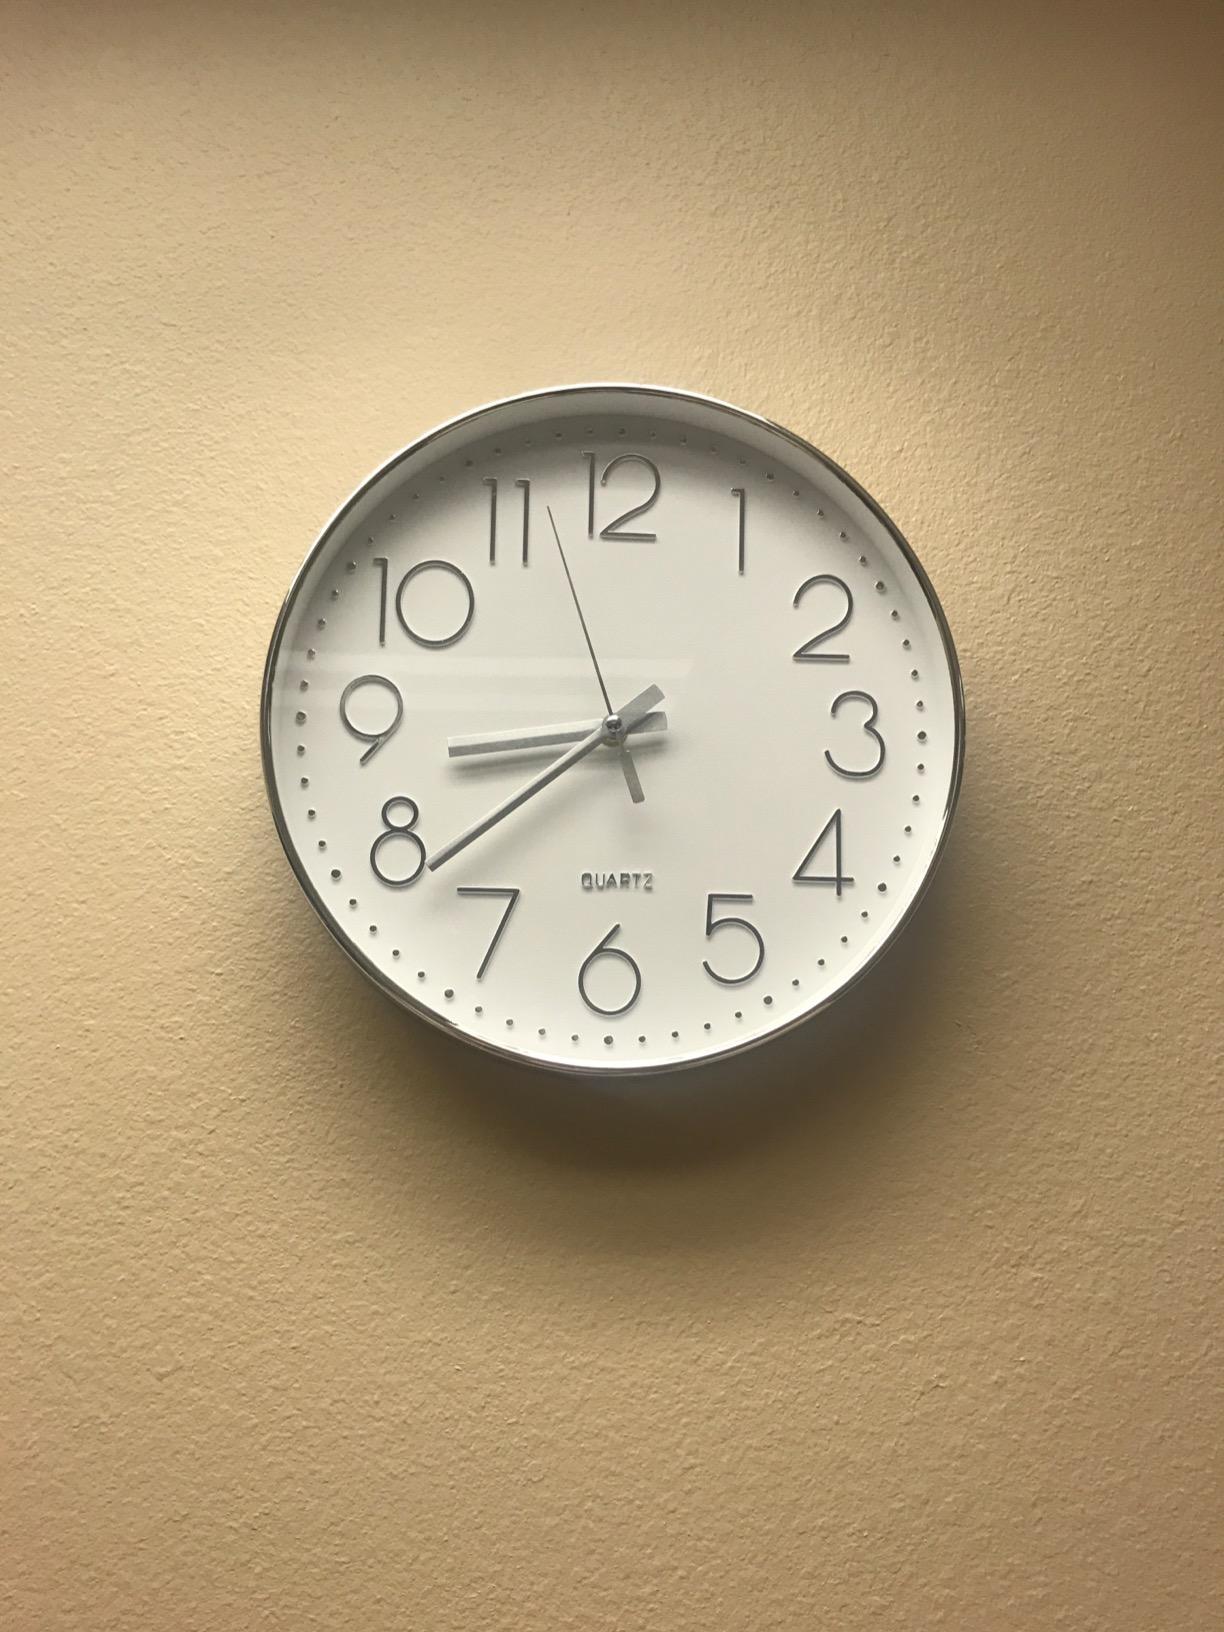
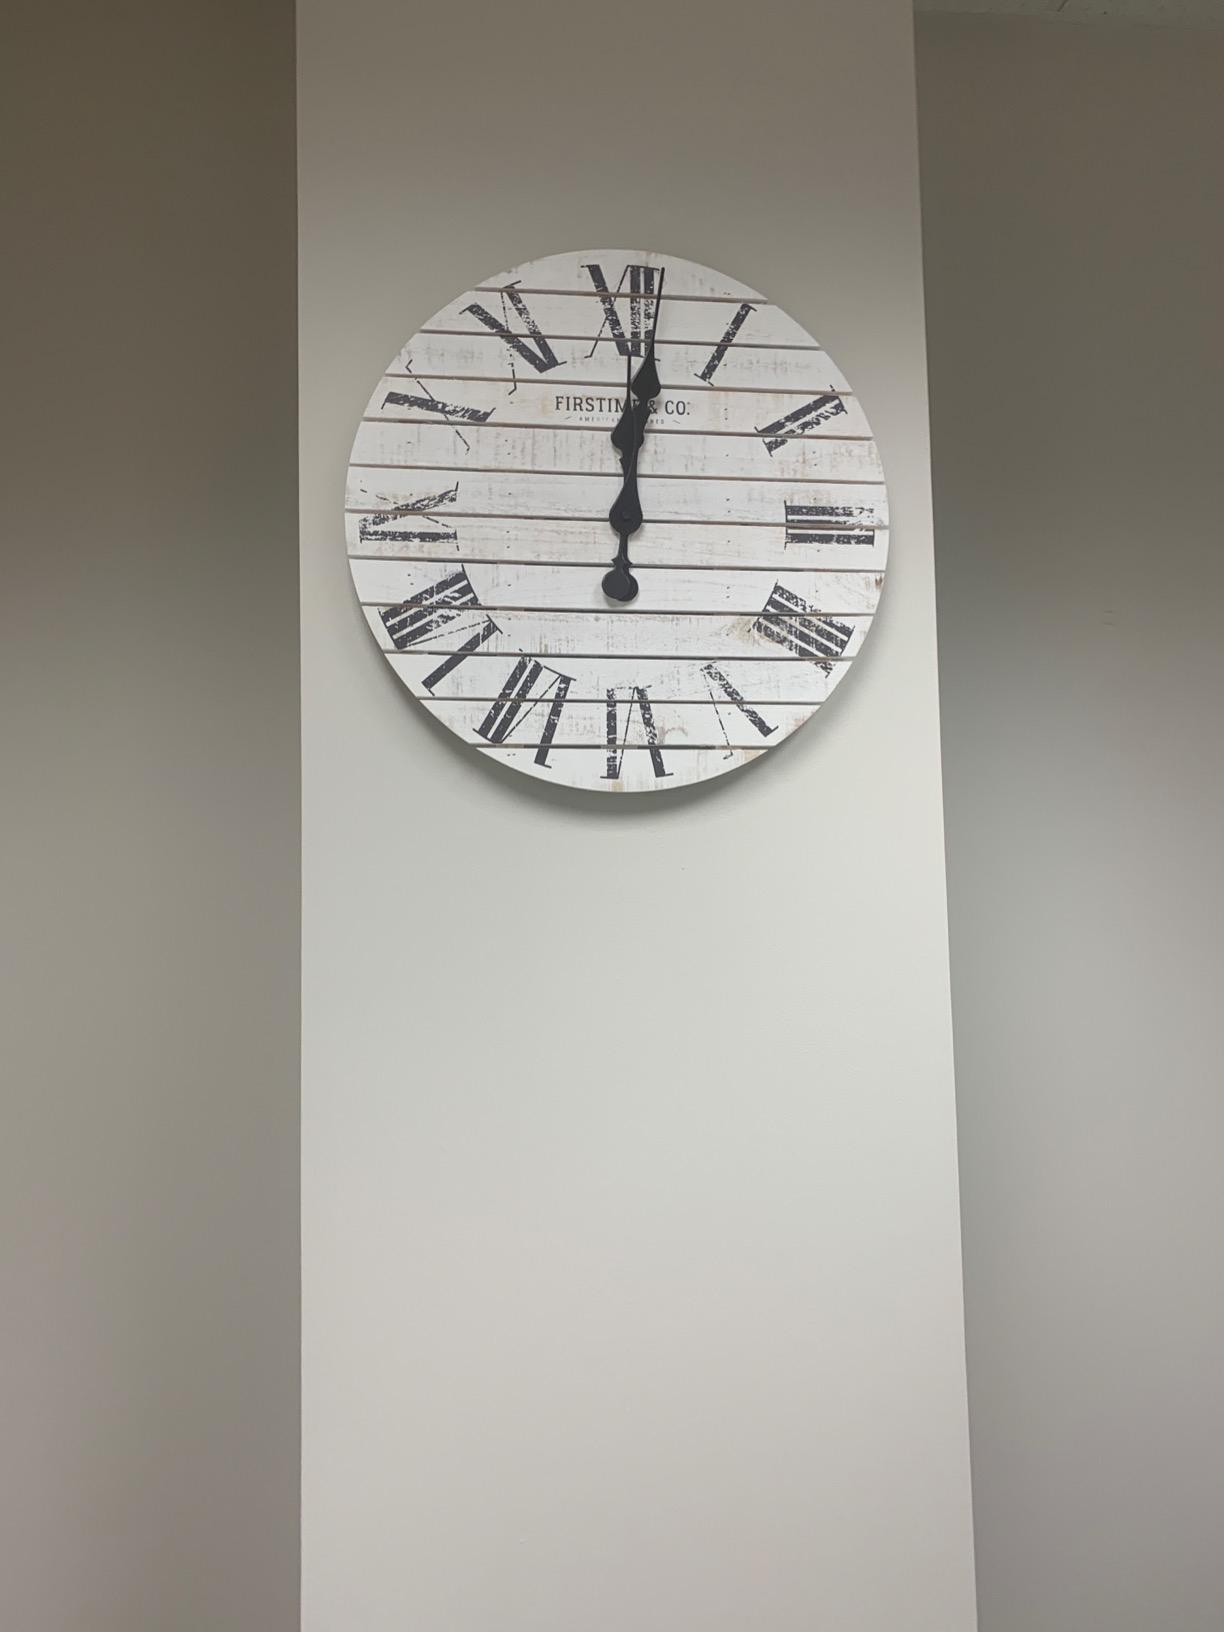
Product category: clock
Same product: no